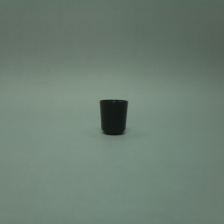
Color: black
Cap type: standard cap